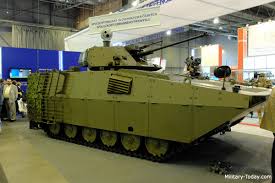
Label: BMP